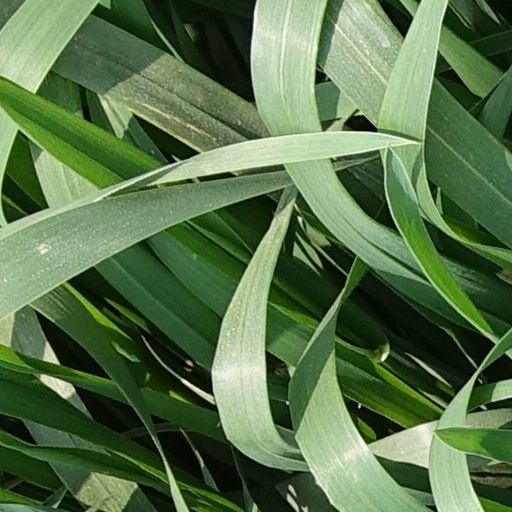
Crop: wheat